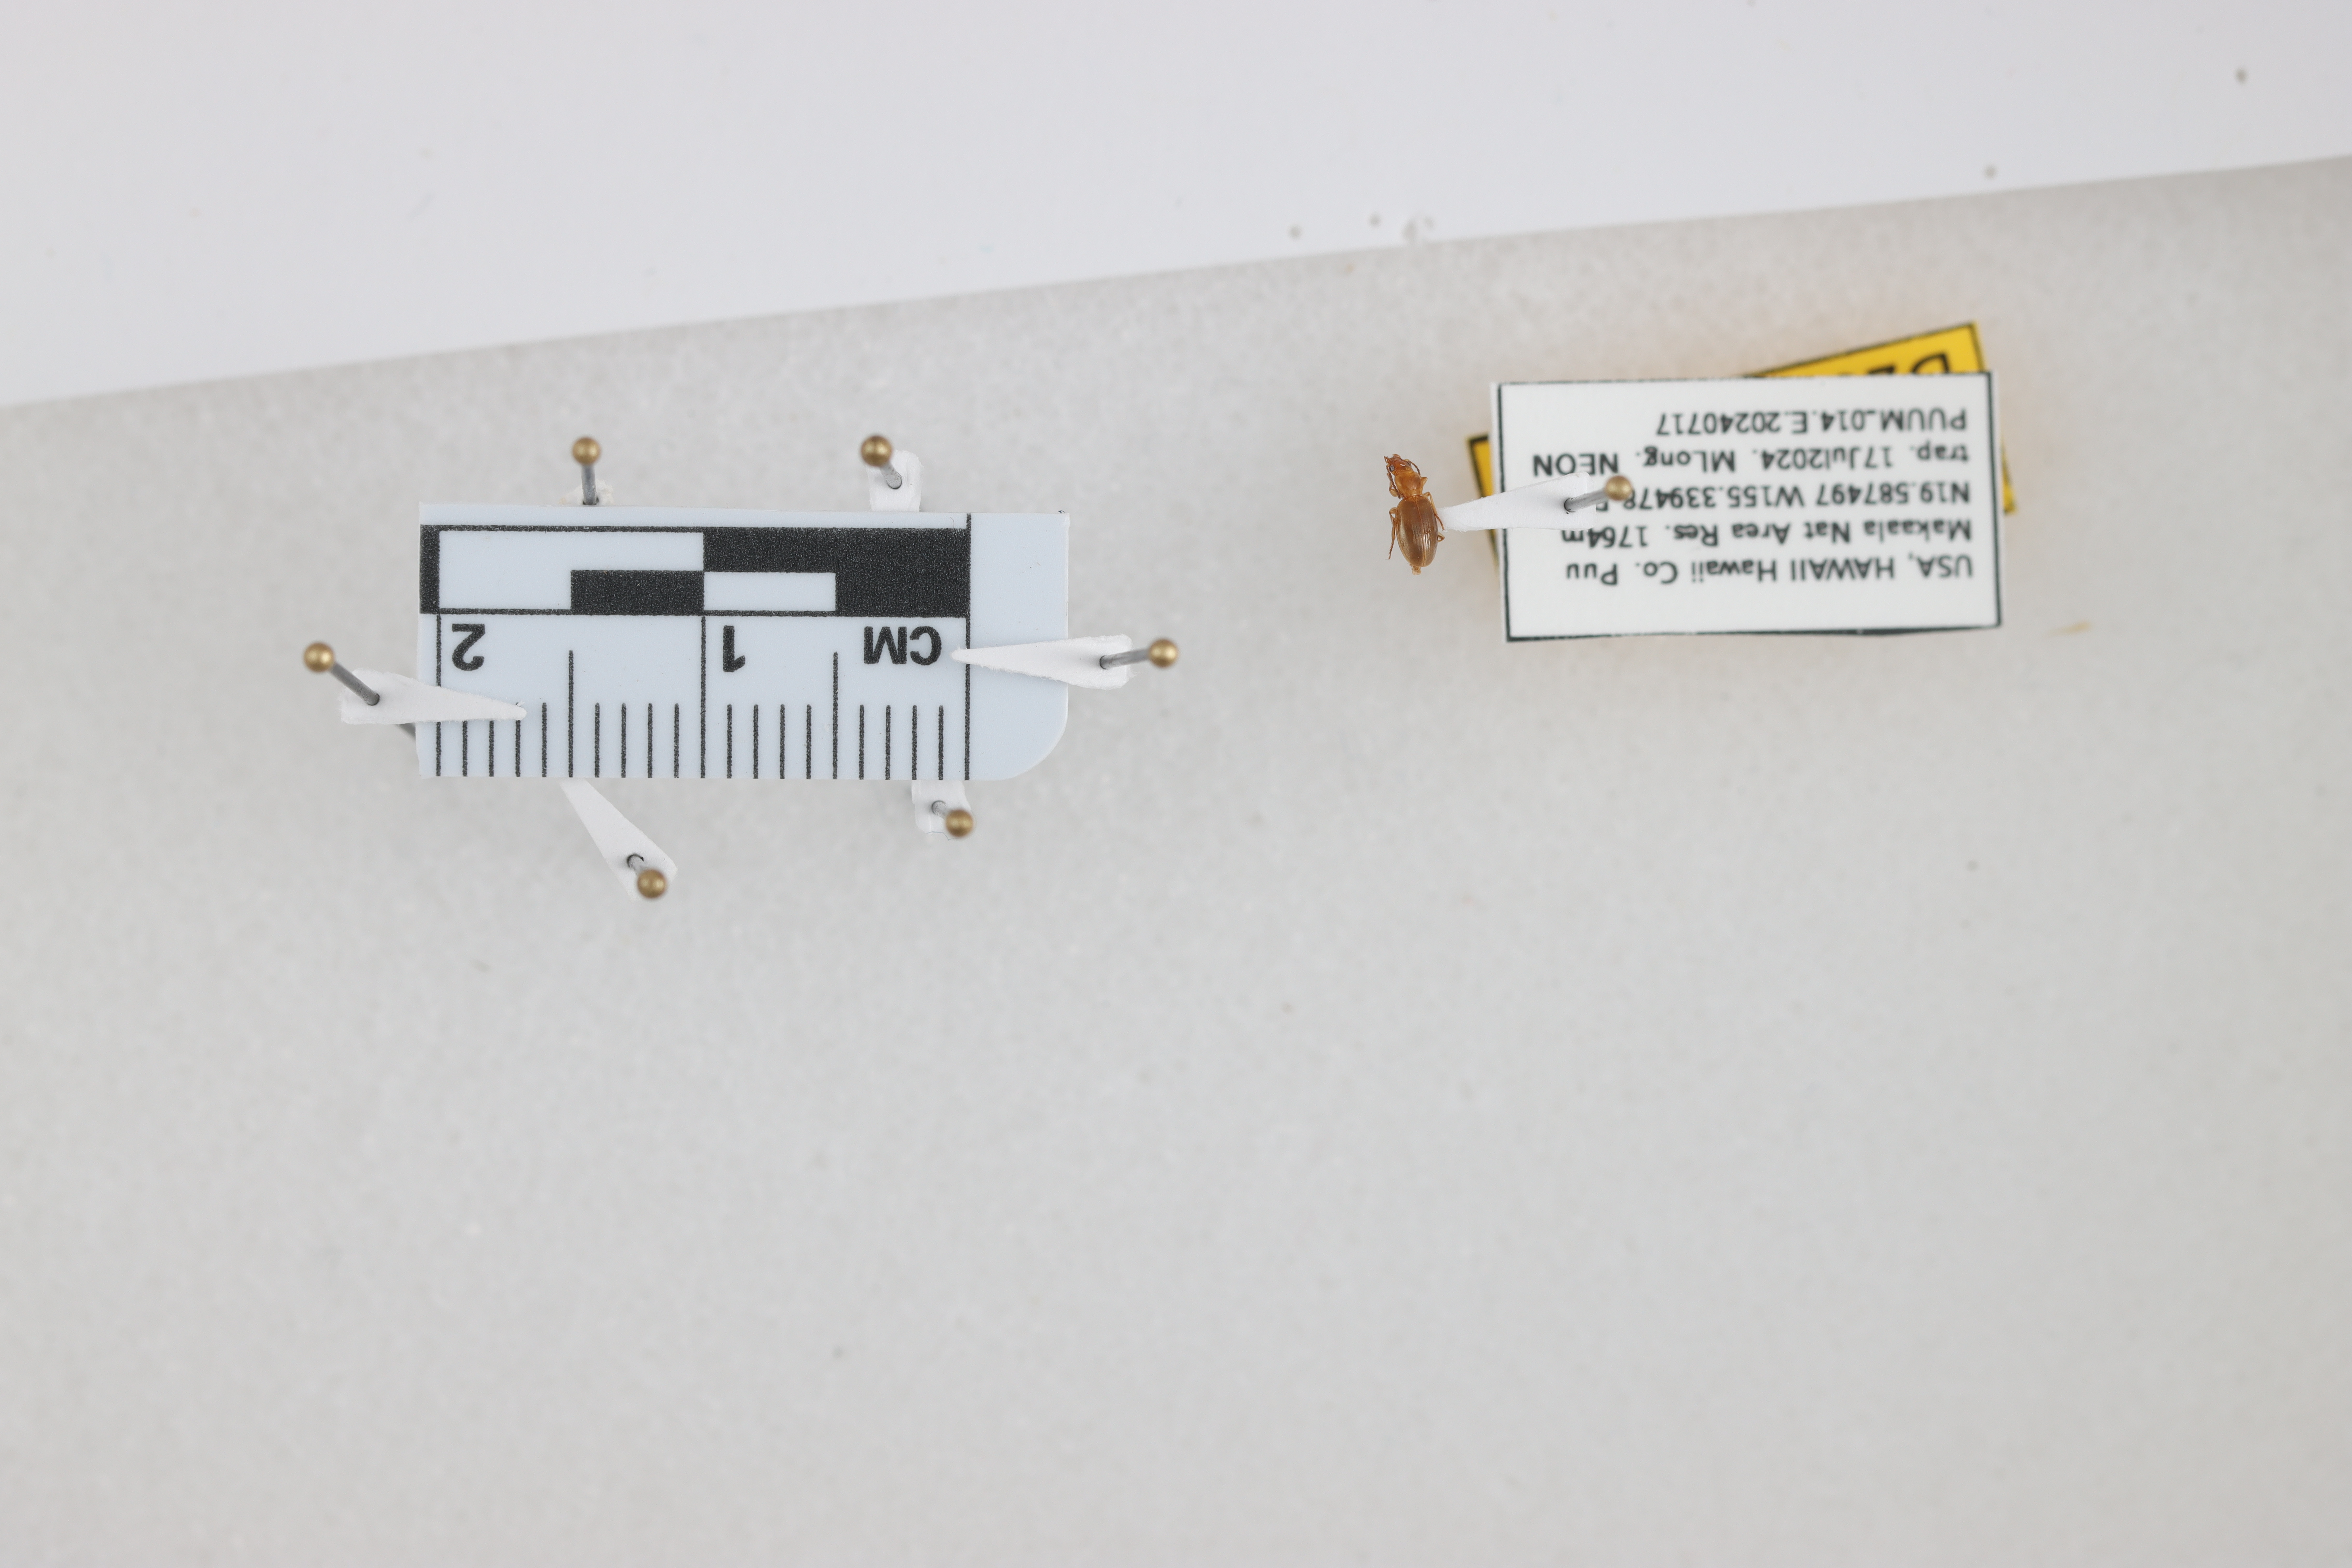
Beetle 1 — elytra length: 0.263 cm, elytra max width: 0.158 cm, basal pronotum width: 0.068 cm